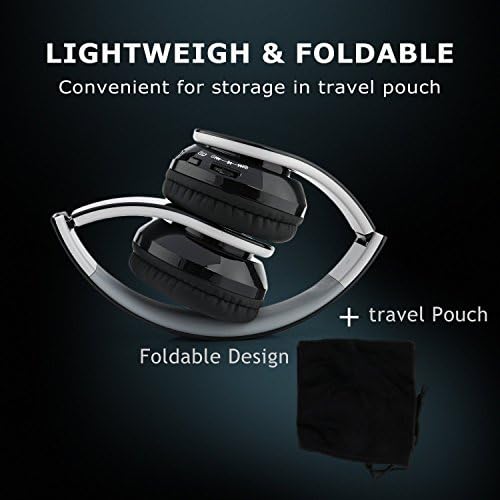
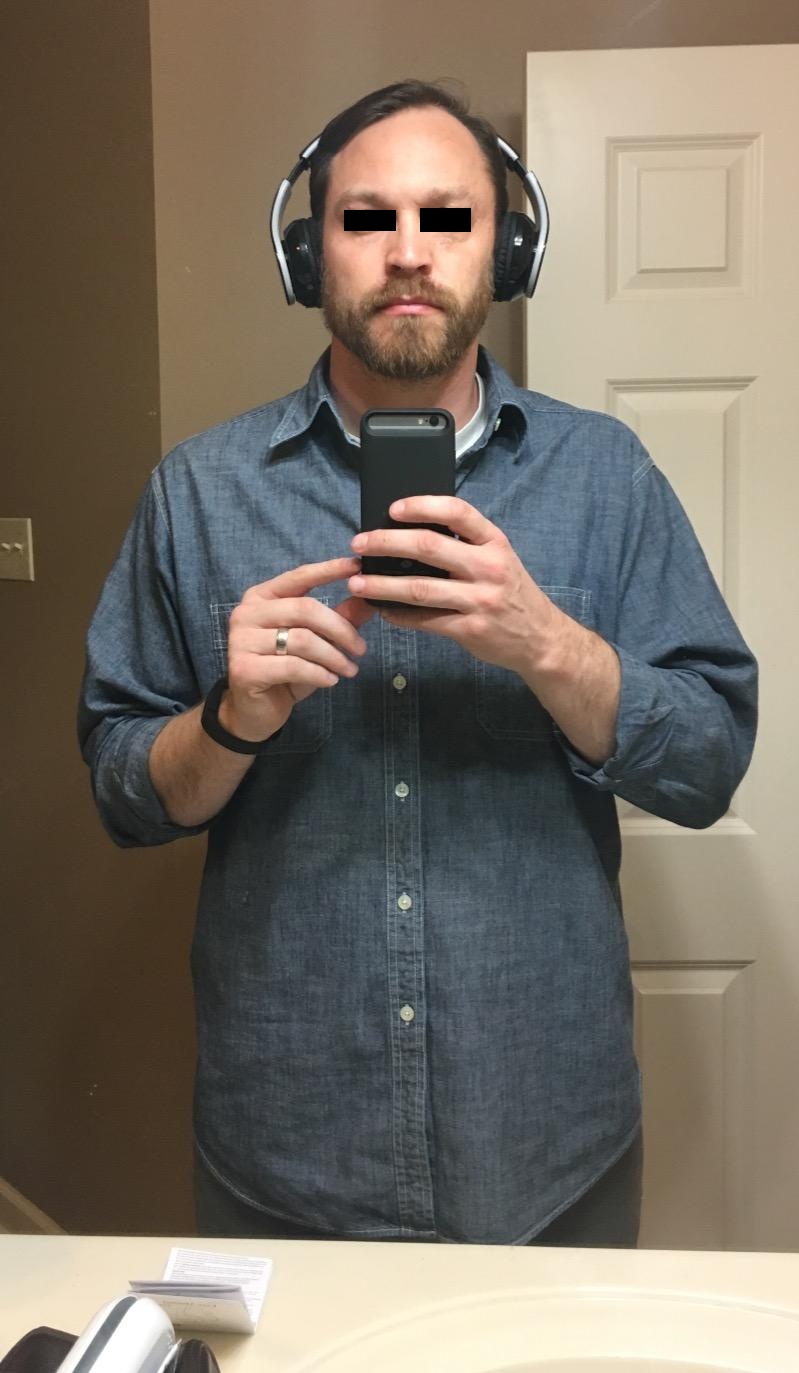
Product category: headphones
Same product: yes